Fairfax Christian School

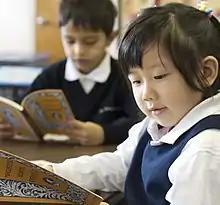
Fairfax Christian School McGuffey

Though the school is Christian in name and practice, its website describes it as an "independent non-denominational school". It does not require students, nor their families, to be members of any Christian religion.